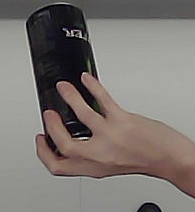
Product: monster_energydrink